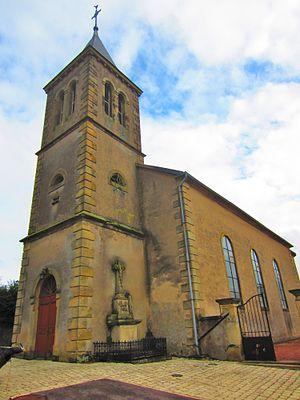
Eglise Tritteling
Tritteling-Redlach est une commune française située dans le département de la Moselle en région Grand Est.